Springfield, Missouri

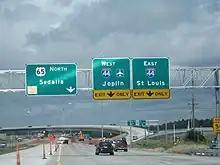
Highway 65 leading to I-44

The Springfield Cardinals, the Double-A affiliate of the St. Louis Cardinals, have played at Hammons Field in downtown Springfield since their inaugural season in 2005 after the team moved from El Paso. There have been more than 100 Springfield Cardinals who have gone on to play for St. Louis. Springfield has had minor league teams dating back to 1905, and this city has hosted various exposition games.